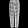
Label: Trouser